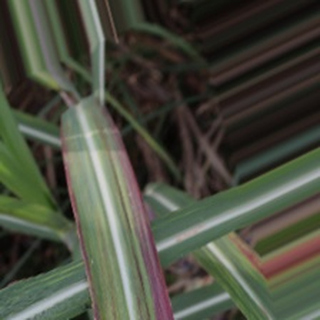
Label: sugarcane_bacterial_blight